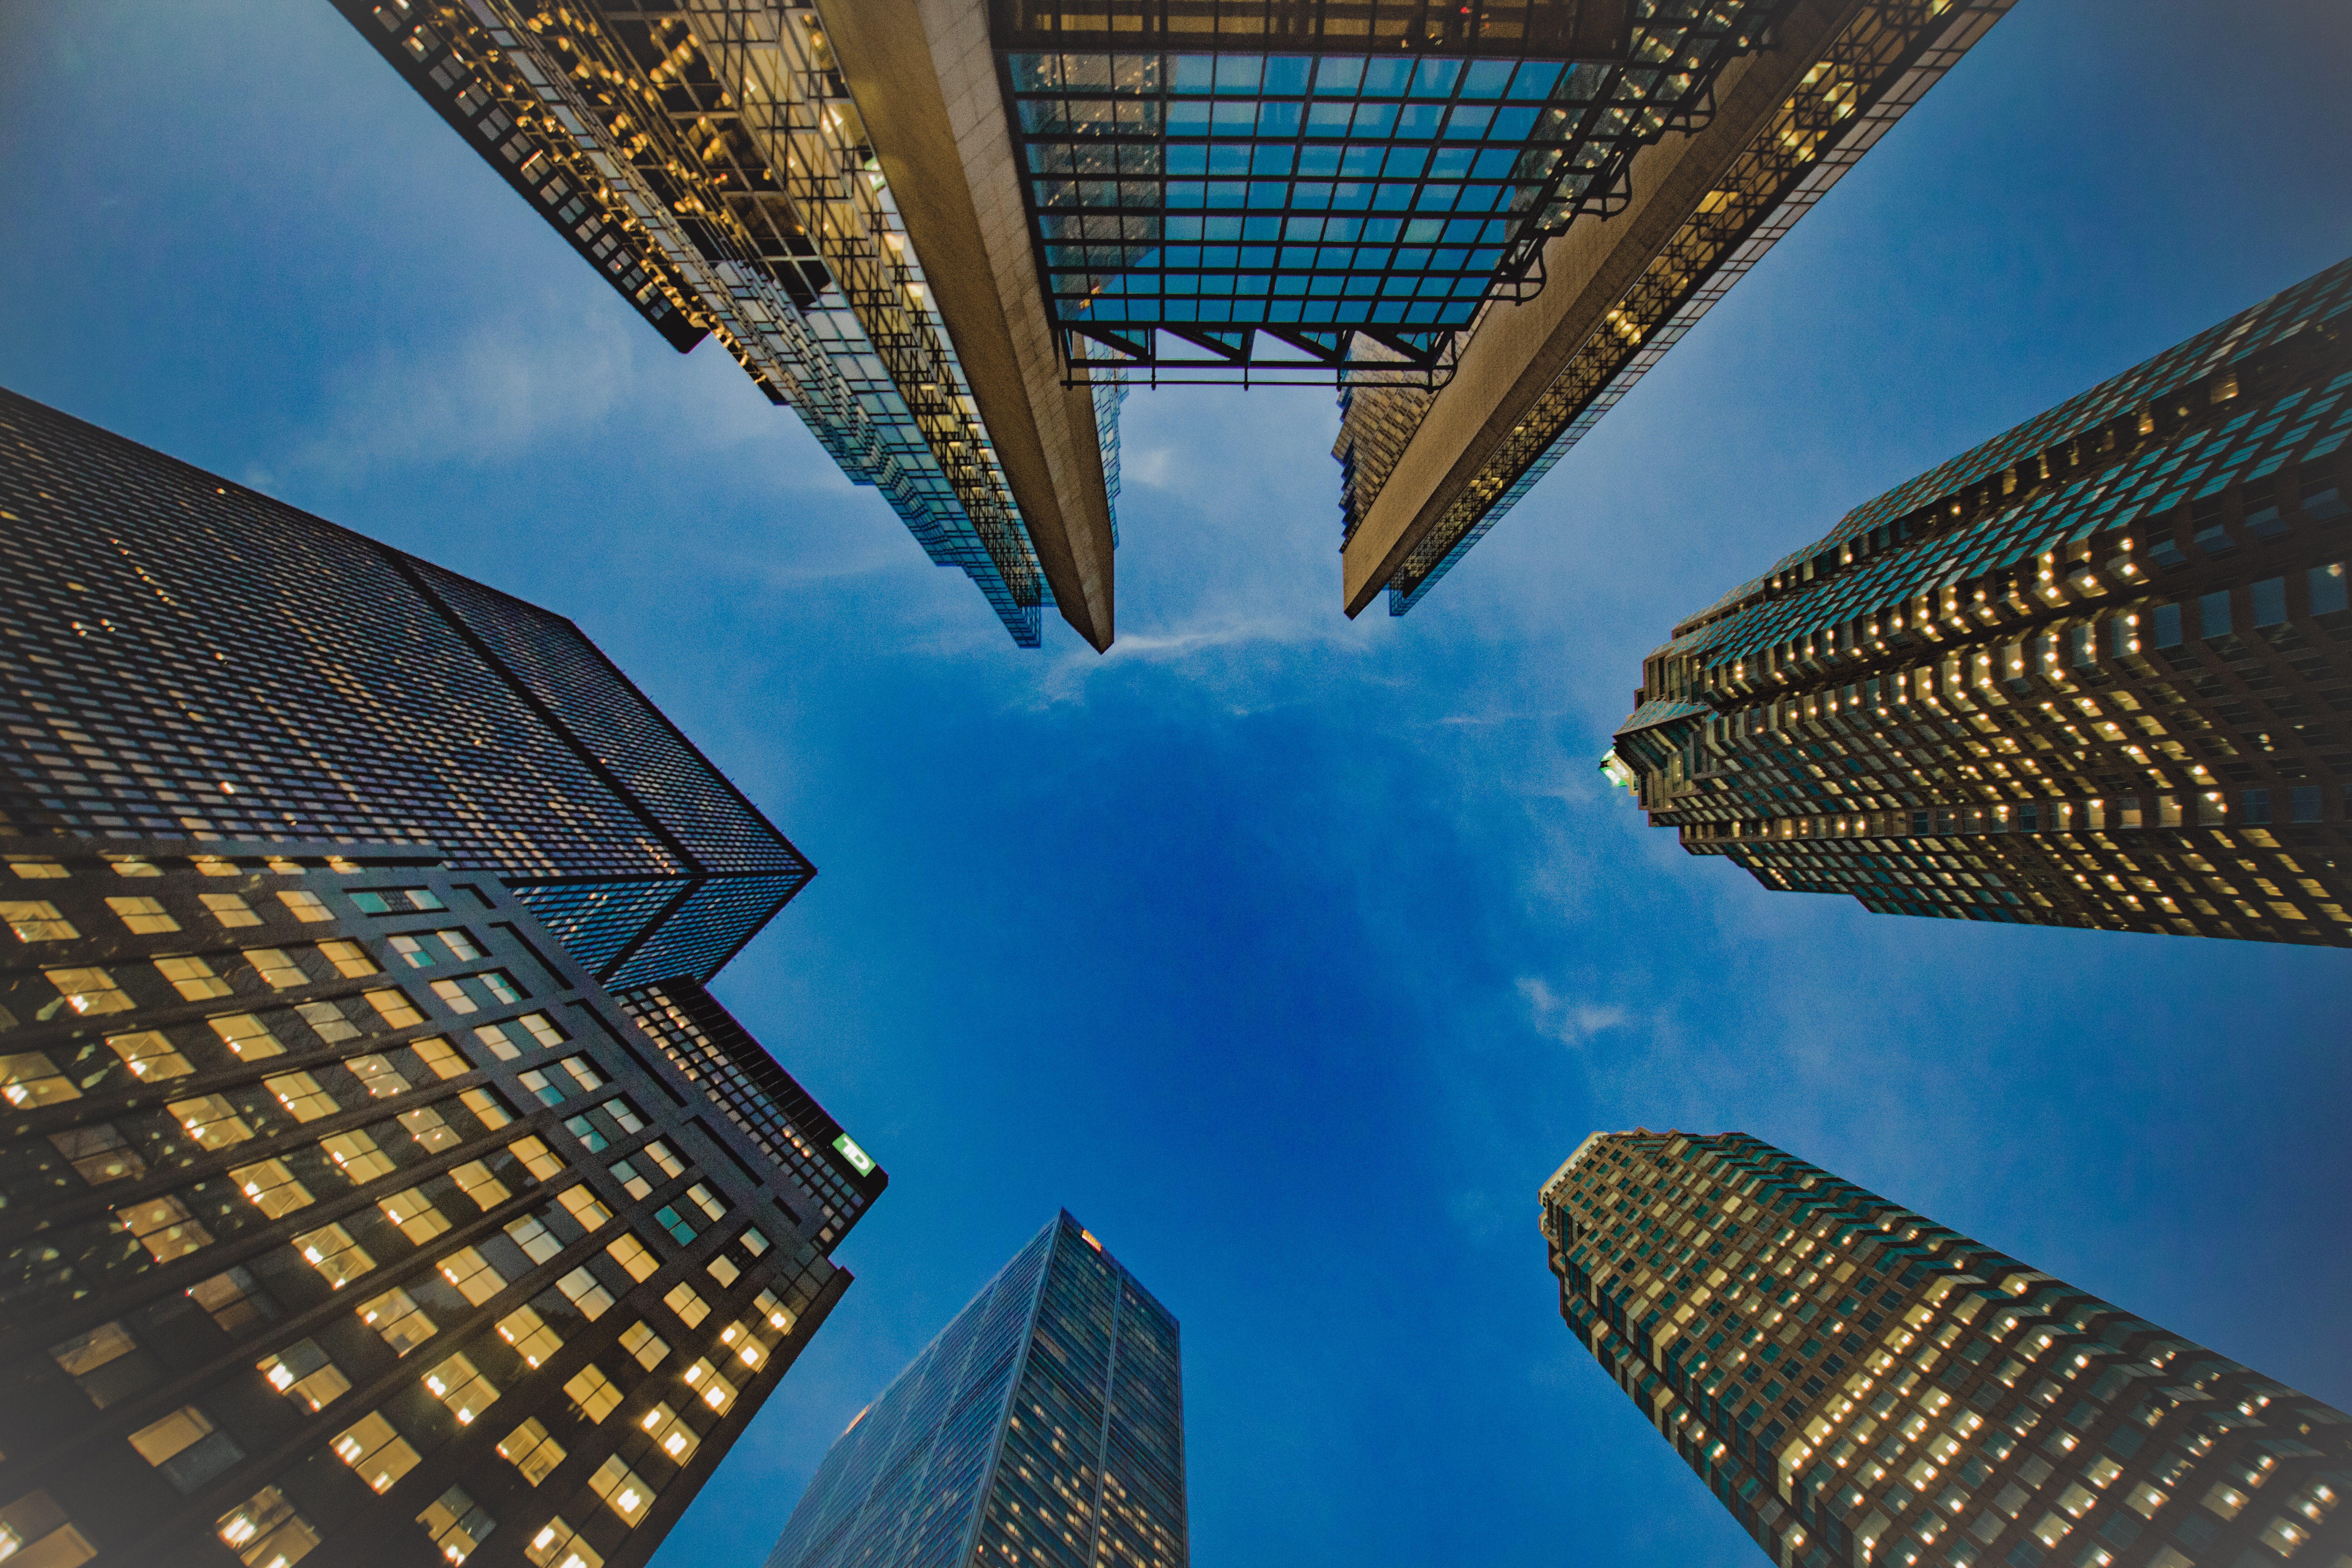
architecture, night, building, skyscraper, cityscape, downtown, reflection, landmark, facade, blue, tower block, symmetry, metropolis, urban area, metropolitan area